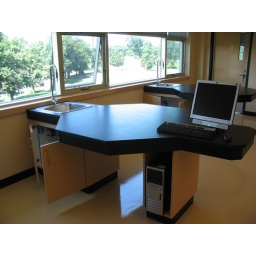
Desk, sink and computer in chem lab.